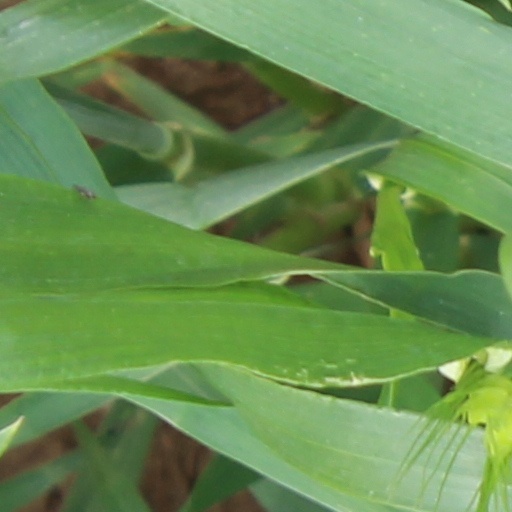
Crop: wheat